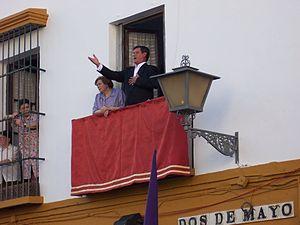
Une saeta est à l'origine une courte chanson à caractère religieux chantée en l'honneur d'un paso lors des cérémonies de la Semaine sainte en Espagne. C'est ensuite devenu un palo du flamenco que l'on distingue de la forme primitive par le nom de saeta flamenca.
La Semaine sainte de Séville, en Andalousie est la célébration religieuse la plus importante de la ville, et l'une des plus célèbres d'Espagne. Tout comme la Feria de Abril qu'elle précède de quelques semaines, elle rythme le calendrier annuel de la ville, qui vit durant une semaine au rythme des processions.